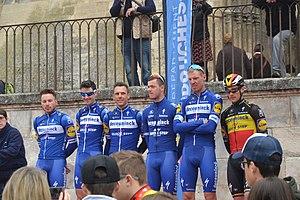
Lors du podium des signatures avant départ de l'étape